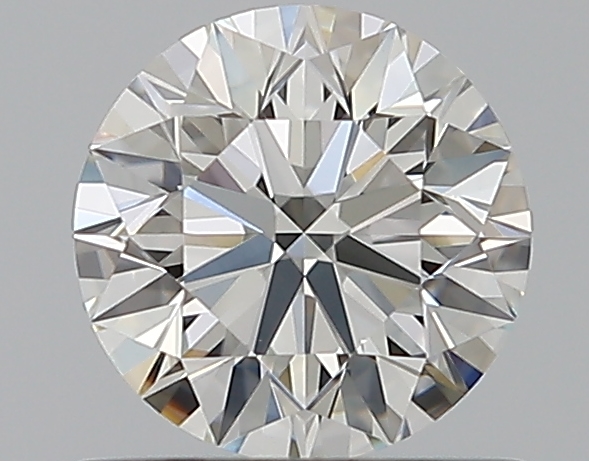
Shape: round
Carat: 0.65
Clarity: VVS2
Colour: H
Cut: EX
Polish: EX
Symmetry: EX
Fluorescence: M
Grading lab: GIA
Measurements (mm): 5.49 x 5.52 x 3.45